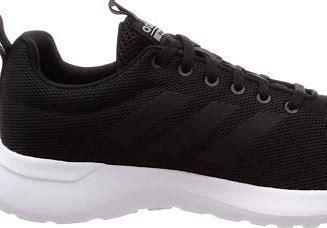
Brand: Adidas
Model: Lite Racer CLN